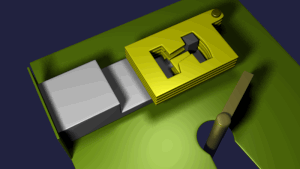
La serrure à pompe souvent appelée serrure de sécurité est un mécanisme cylindrique muni de plusieurs ailettes indépendantes coulissantes suivant l'axe du cylindre. La clef permet de positionner chaque ailette de manière que le cylindre puisse tourner.
Une serrure à gorges est une serrure équipée de pièces métalliques montées sur un pivot, levées à une certaine hauteur par la rotation du panneton de la clef. Il s’agit de la première véritable amélioration apportée à la serrure à garnitures. En effet, il faut que toutes les gorges soient simultanément levées pour libérer le pêne.